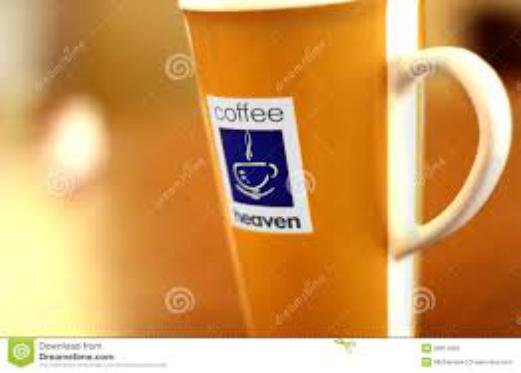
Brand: coffeeheaven
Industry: Food